Italian Anarchist Federation

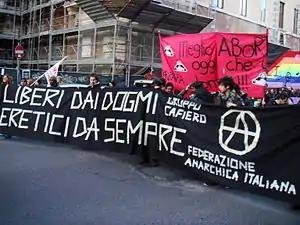
Contemporary members of the Italian Anarchist Federation marching in Rome

In December 2010, several news sources erroneously reported that the FAI had claimed responsibility for a series of mail bombs delivered to foreign embassies in Rome. Other media outlets attributed the bombs to another group, the insurrectionist Informal Anarchist Federation.